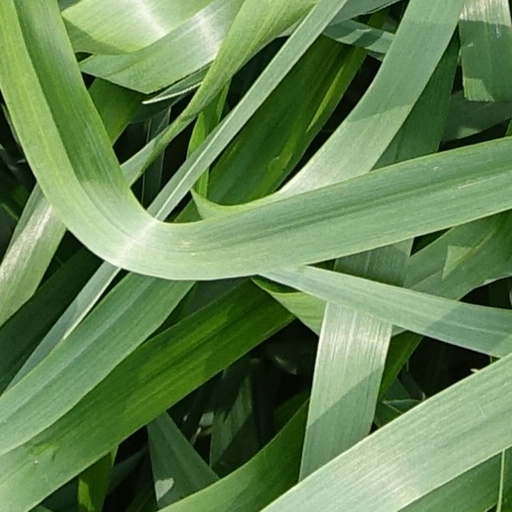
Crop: wheat